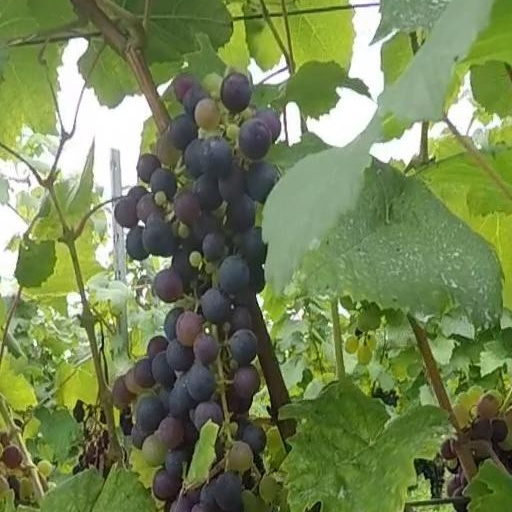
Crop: grape